Aquila Basket Trento

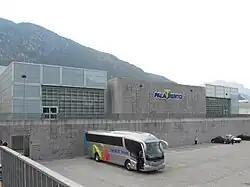
The PalaTrento, home venue of the club

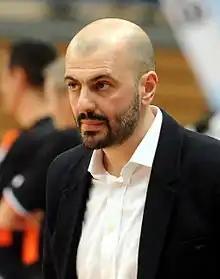
Head coach Maurizio Buscaglia led the team to the LBA and to two LBA Finals

Aquila Basket Trento was founded in 1995 from the merger of two clubs playing the seventh tier Serie D, Dolomiti Sport B.C. Trento and Pallacanestro Villazzano, under the impetus of their respective presidents; Gianni Brusinelli and Marco Angelini.